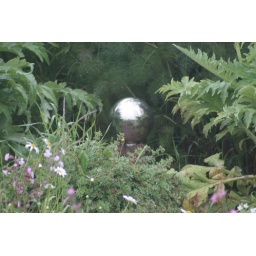
Strange silver ball in a garden on Iona